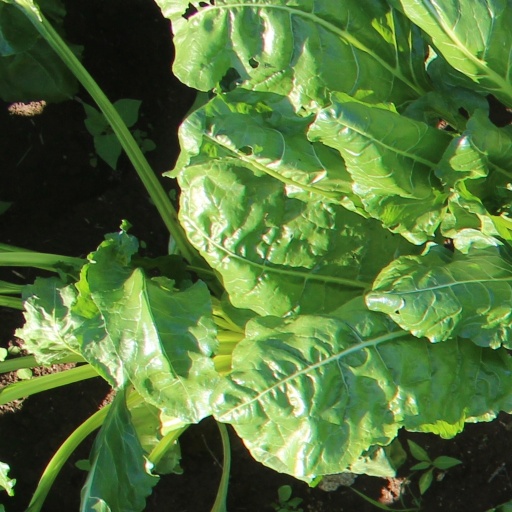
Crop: sugar beet